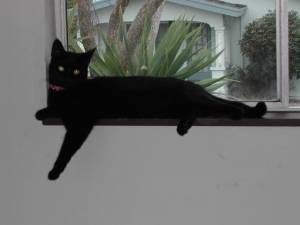
Animal: cat
Breed: bombay